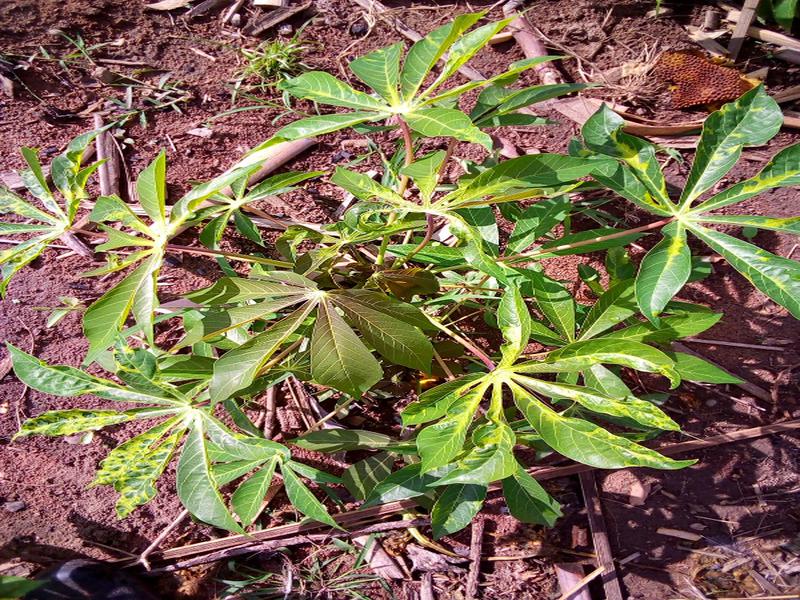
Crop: cassava
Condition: mosaic_disease